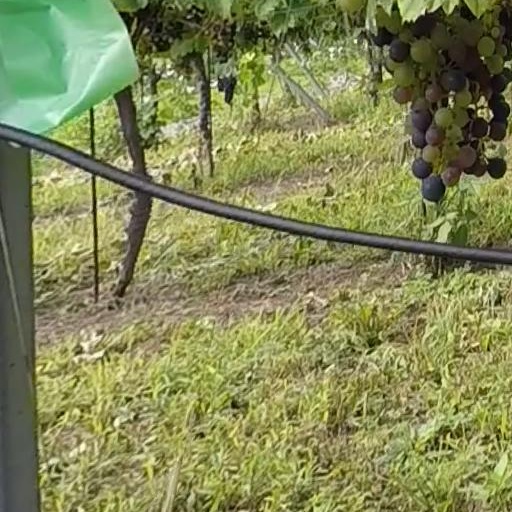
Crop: grape